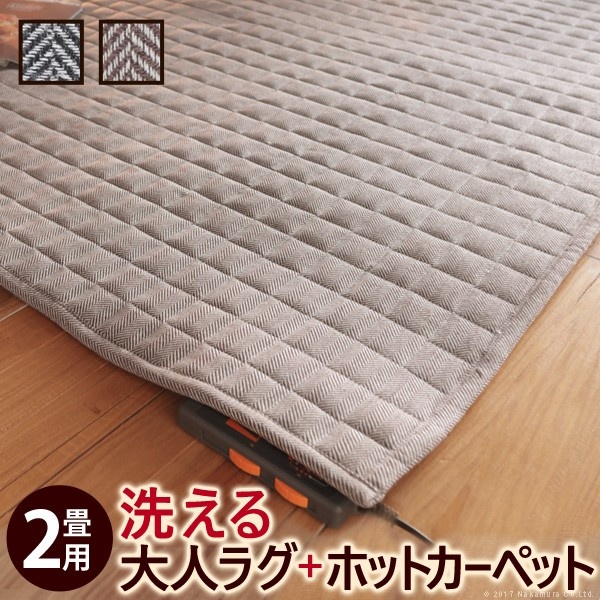
ヘリンボーンホットカーペットカバー 2畳 185x185cm ホットカーペット本体セット 洗える 軽量 床暖房対応 在宅ワーク
▼ 2024年冬物特集はコチラ ▼
Brand: 【公式】allecore(アレコレ) 家具インテリア・生活雑貨のオンライン通販
Category: Home & Garden > Kitchen & Dining > Kitchen Appliance Accessories > Portable Cooking Stove Accessories > Fire Mats